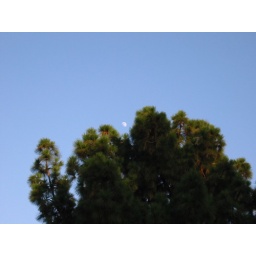
Gibbous moon over pine tree in Balboa Park seen from Cypress Grove Picnic Area.